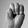
ASL letter: M